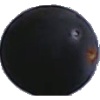
Label: Grape Blue 1